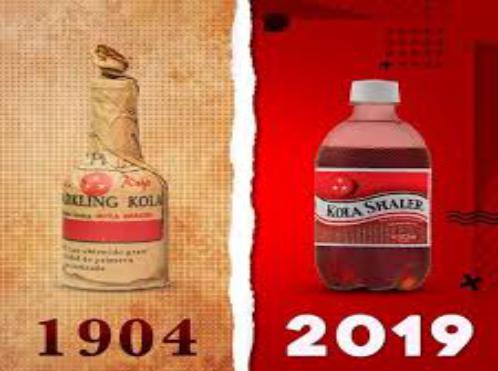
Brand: Kola Shaler
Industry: Food